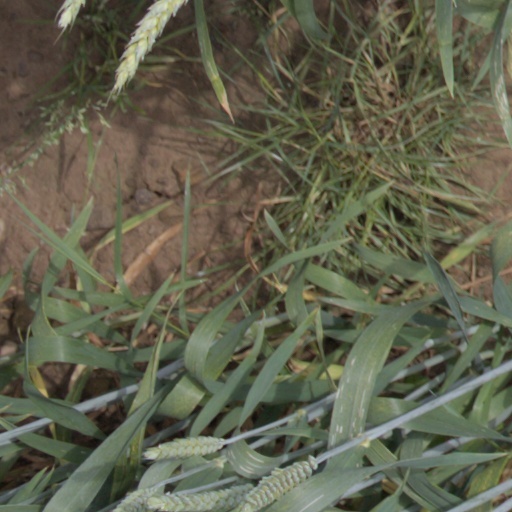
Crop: wheat